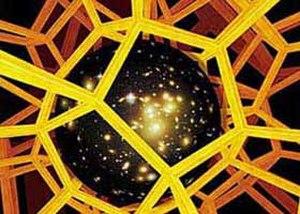
La métaphore, du latin metaphora, lui-même du grec μεταφορά, est une figure de style fondée sur l'analogie. Elle désigne une chose par une autre qui lui ressemble ou partage avec elle une qualité essentielle. La métaphore est différente d'une comparaison ; la comparaison affirme une similitude : « La lune ressemble à une faucille » ; tandis que la métaphore la laisse deviner, comme quand Victor Hugo écrit « cette faucille d’or dans le champ des étoiles. » Le contexte est nécessaire à la compréhension de la métaphore.